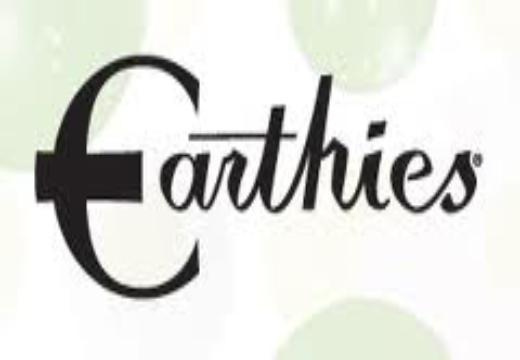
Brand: Earthies
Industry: Clothes